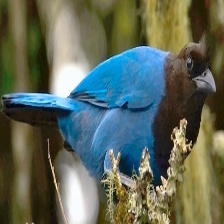
Species: AZURE JAY
Scientific name: CYANOCORAX CAERULEUS
ImageNet parent category: jay